The Man of Steel (comics)

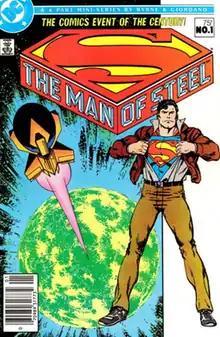
Cover to "The Man of Steel" #1, art by John Byrne.

The Man of Steel is a 1986 comic book limited series featuring the DC Comics character Superman. Written and drawn by John Byrne, the series was presented in six issues which were inked by Dick Giordano. The series told the story of Superman's modern origin, which had been rebooted following the 1985–1986 series "Crisis on Infinite Earths".